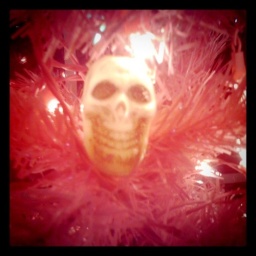
Skull hidden in my pink Christmas tree